Azaad (1978 film)

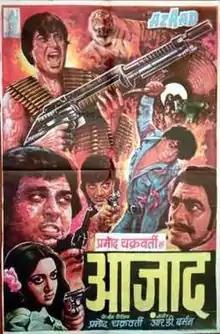

Azaad is a 1978 Bollywood action thriller film produced and directed by Pramod Chakravorty. The film stars Dharmendra, Hema Malini, Ajit, Prem Chopra and Keshto Mukherjee in lead roles.